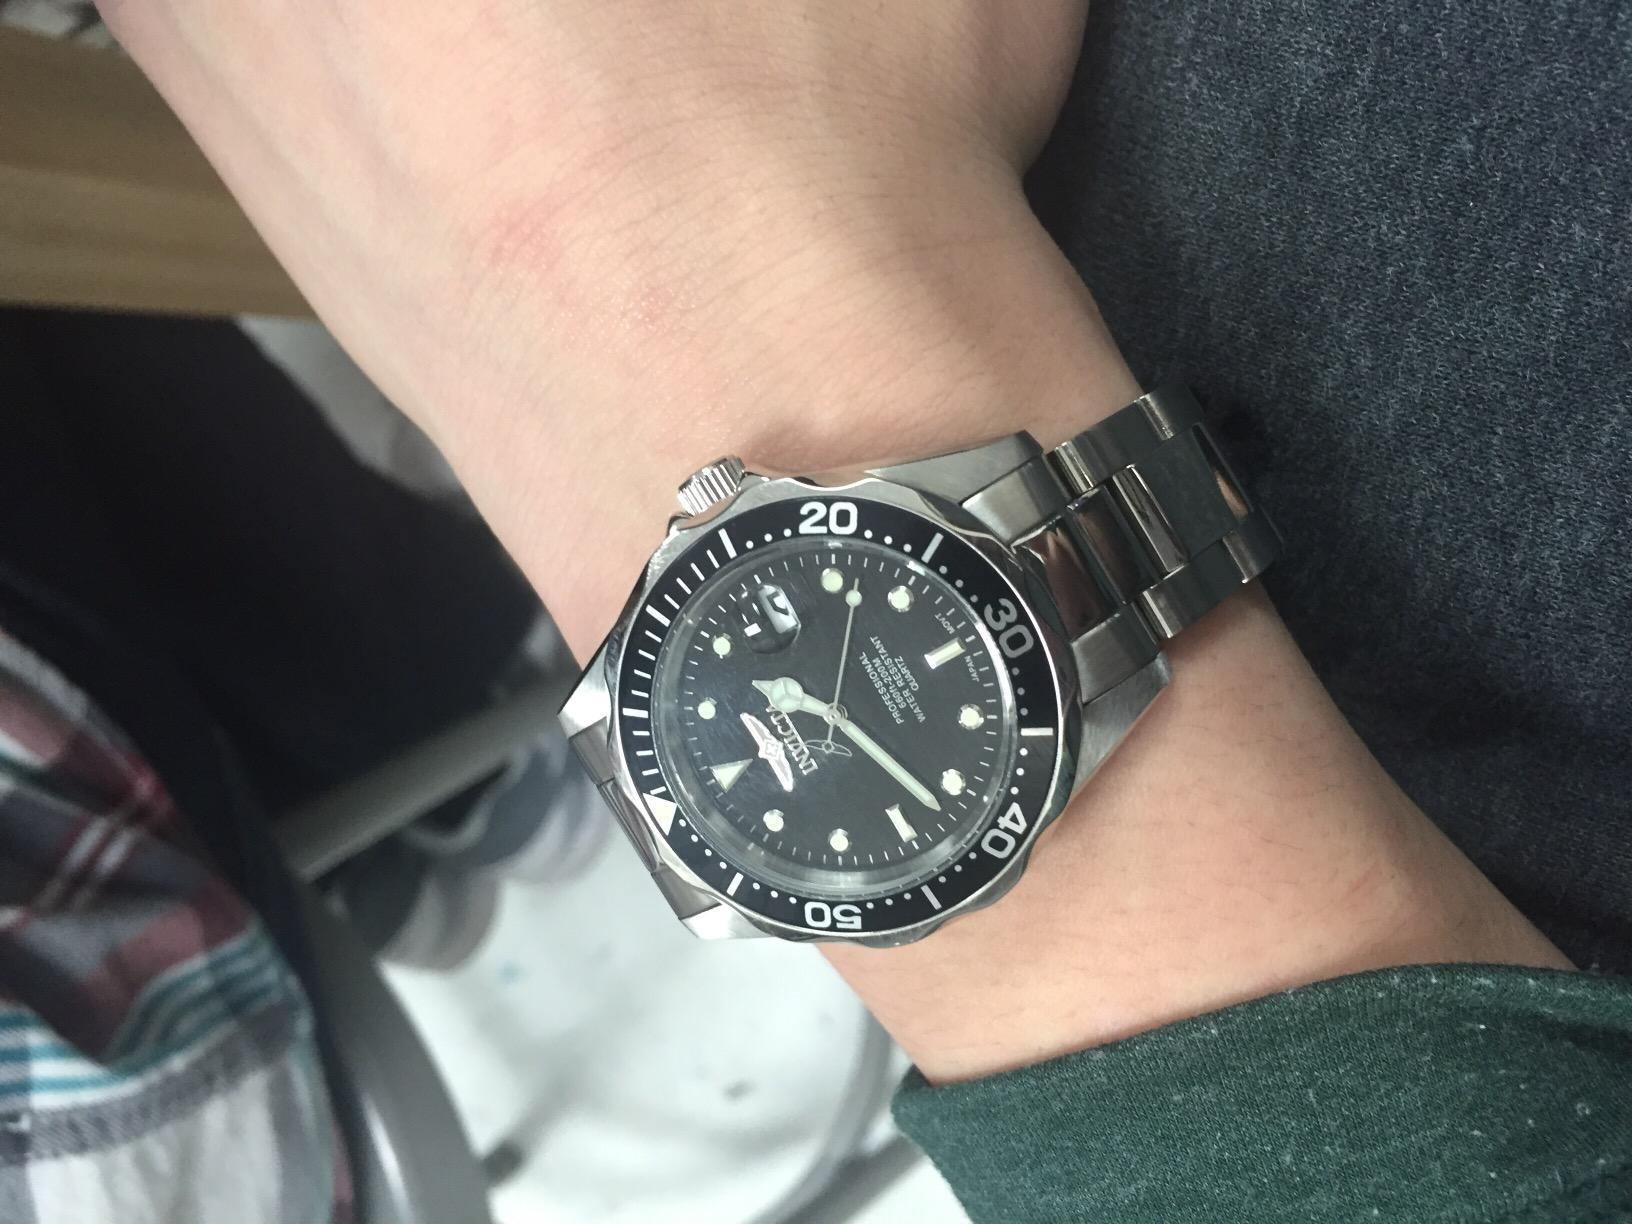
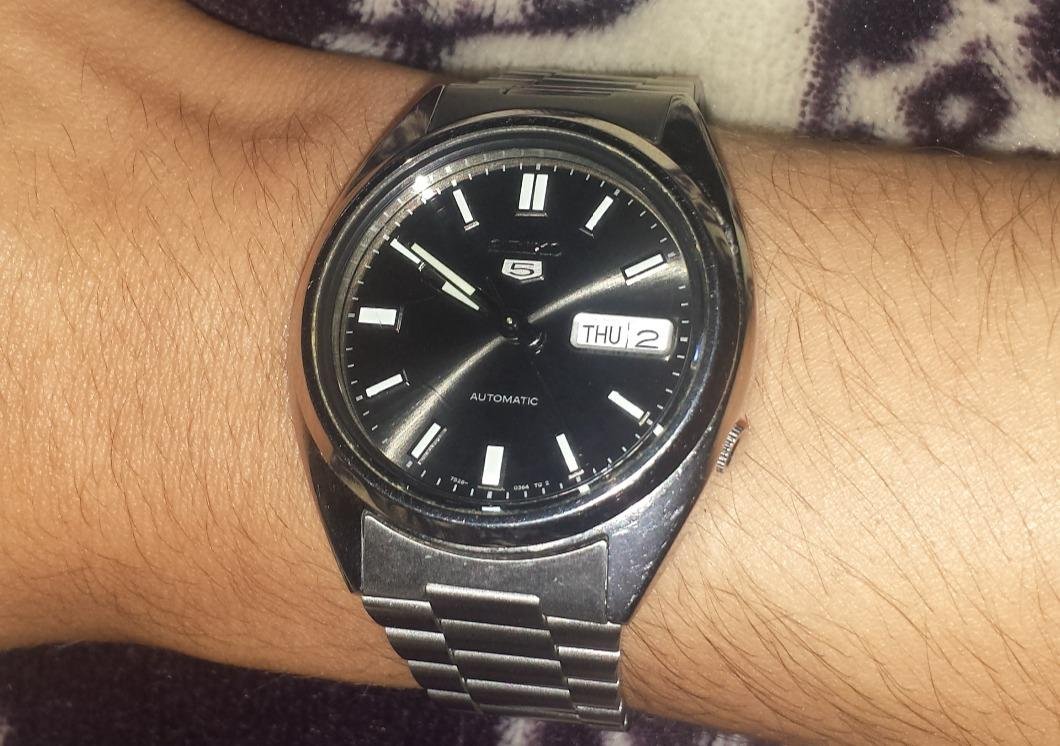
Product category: accessories_watch
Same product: no